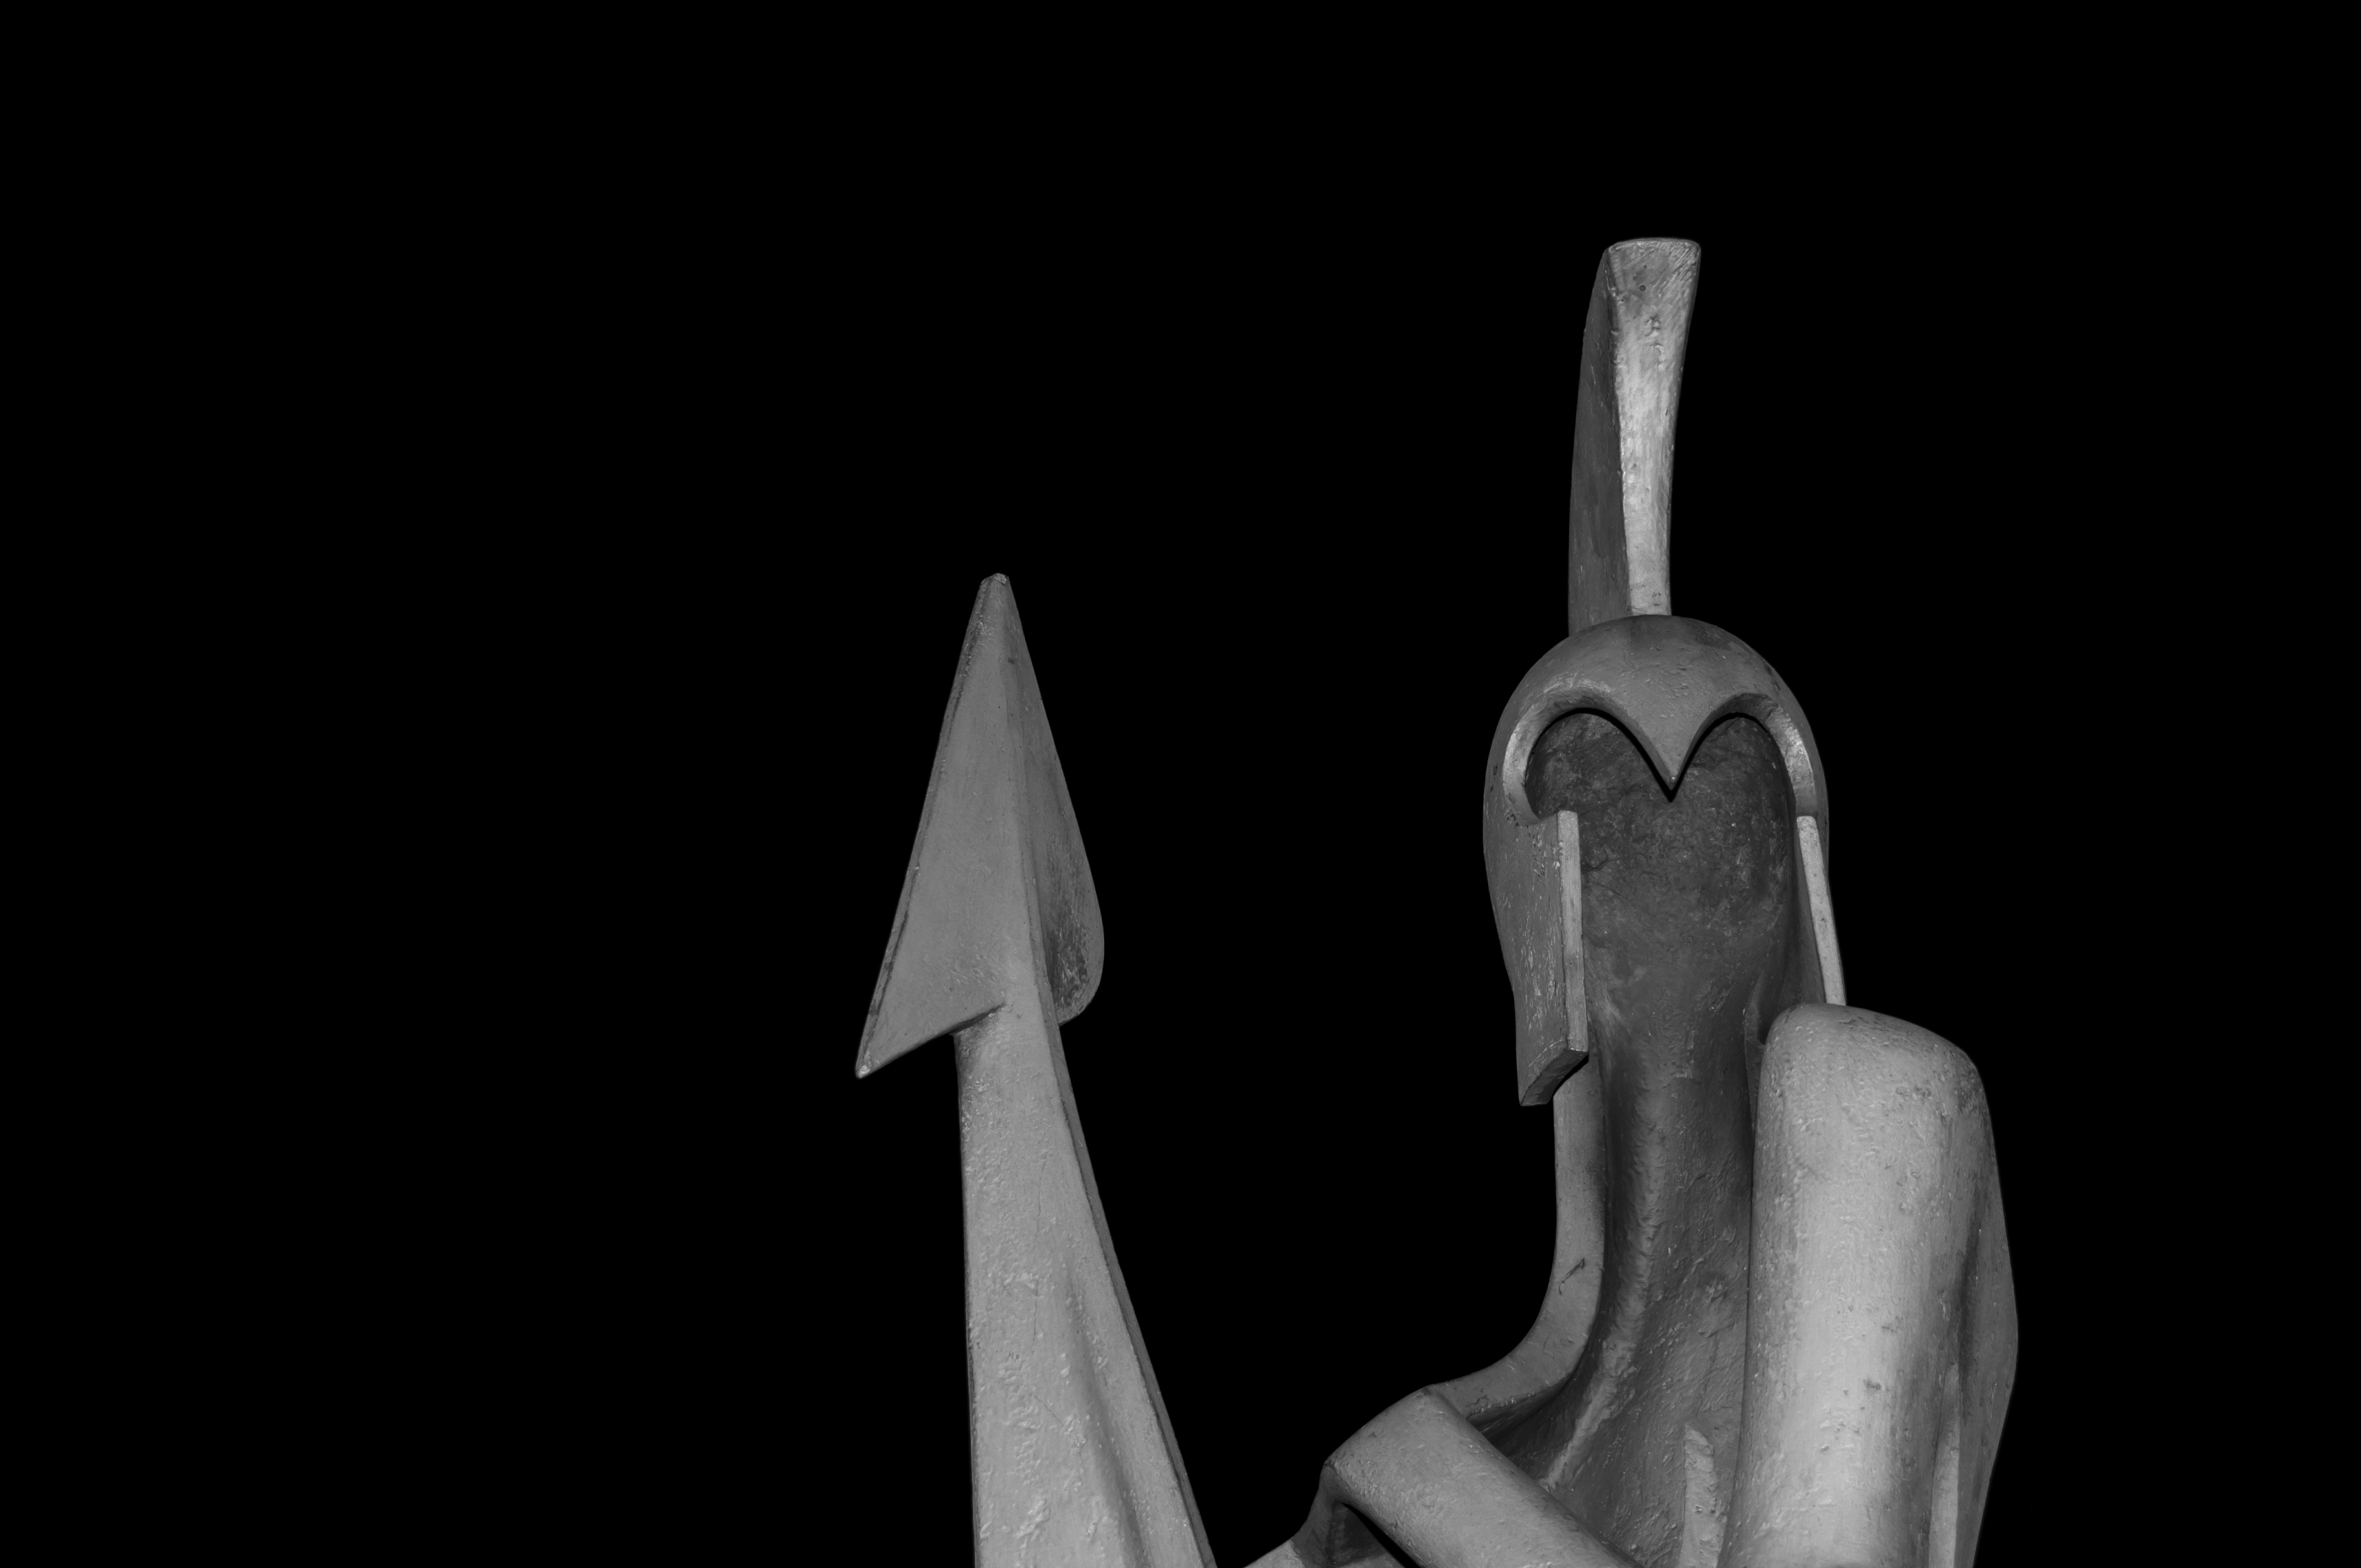
hand, wing, black and white, architecture, white, night, vintage, old, city, monument, travel, statue, finger, landmark, darkness, historic, black, monochrome, tourism, arm, uk, england, sculpture, capital, london, art, great, figure, british, history, famous, english, britain, united, kingdom, still life photography, monochrome photography